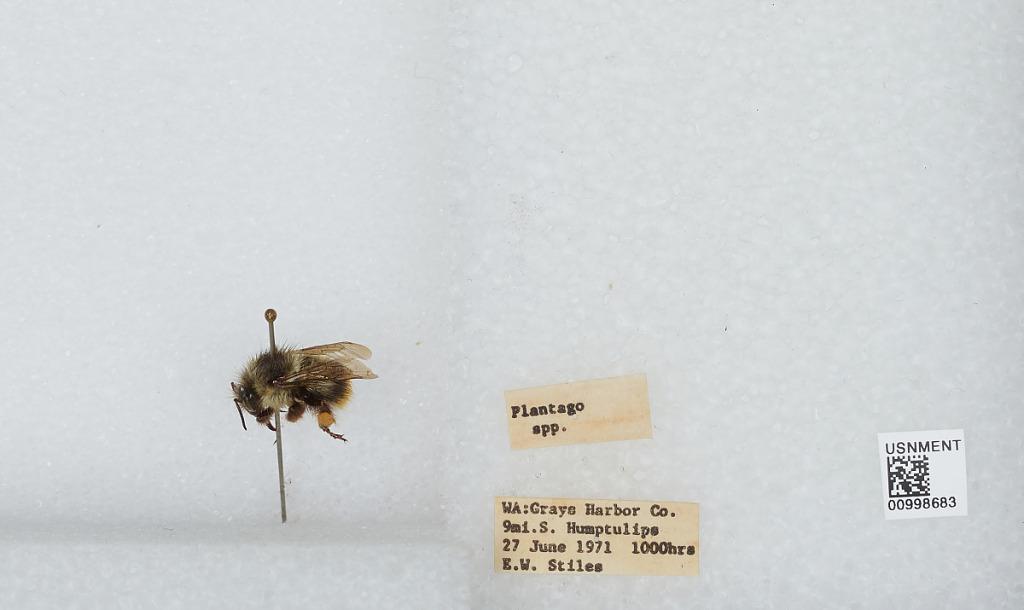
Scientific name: Bombus (Pyrobombus) mixtus Cresson
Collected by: E. Stiles
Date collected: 1971-6-27
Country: United States
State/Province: Washington
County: Grays Harbor
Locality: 9 miles south of Humptulips
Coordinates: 47.1303, -123.896